Crusader Kings II: Sword of Islam

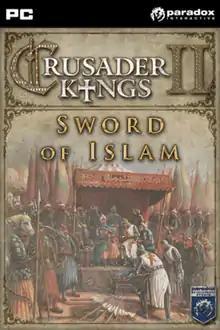

Crusader Kings II: Sword of Islam is a downloadable content pack developed by Paradox Development Studio and published by Paradox Interactive for the grand strategy wargame "Crusader Kings II". It allows the player to play as Muslim characters within the main game for the first time, and introduces a number of events and gameplay elements for those characters, such as decadence and polygamy.